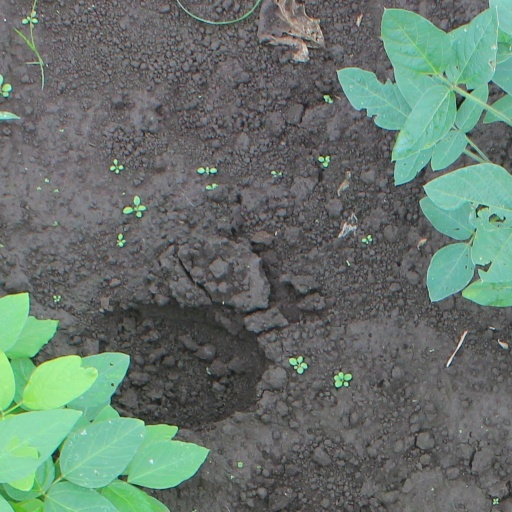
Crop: soybean